FreeDOS

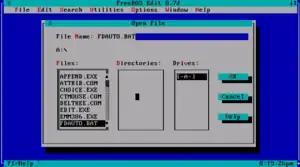
FreeDOS's default text editor—a clone of the MS-DOS Editor, with added features

file systems which are used by MS-DOS and earlier versions of Windows; however, they typically use the NTFS (New Technology File System) by default for security and other reasons. FreeDOS can co-exist on these systems on a separate partition or on the same partition on FAT systems. The FreeDOS kernel can be booted by adding it to the Windows 2000 or XP's NT Boot Loader configuration file, boot.ini, or the freeldr.ini equivalent for ReactOS.